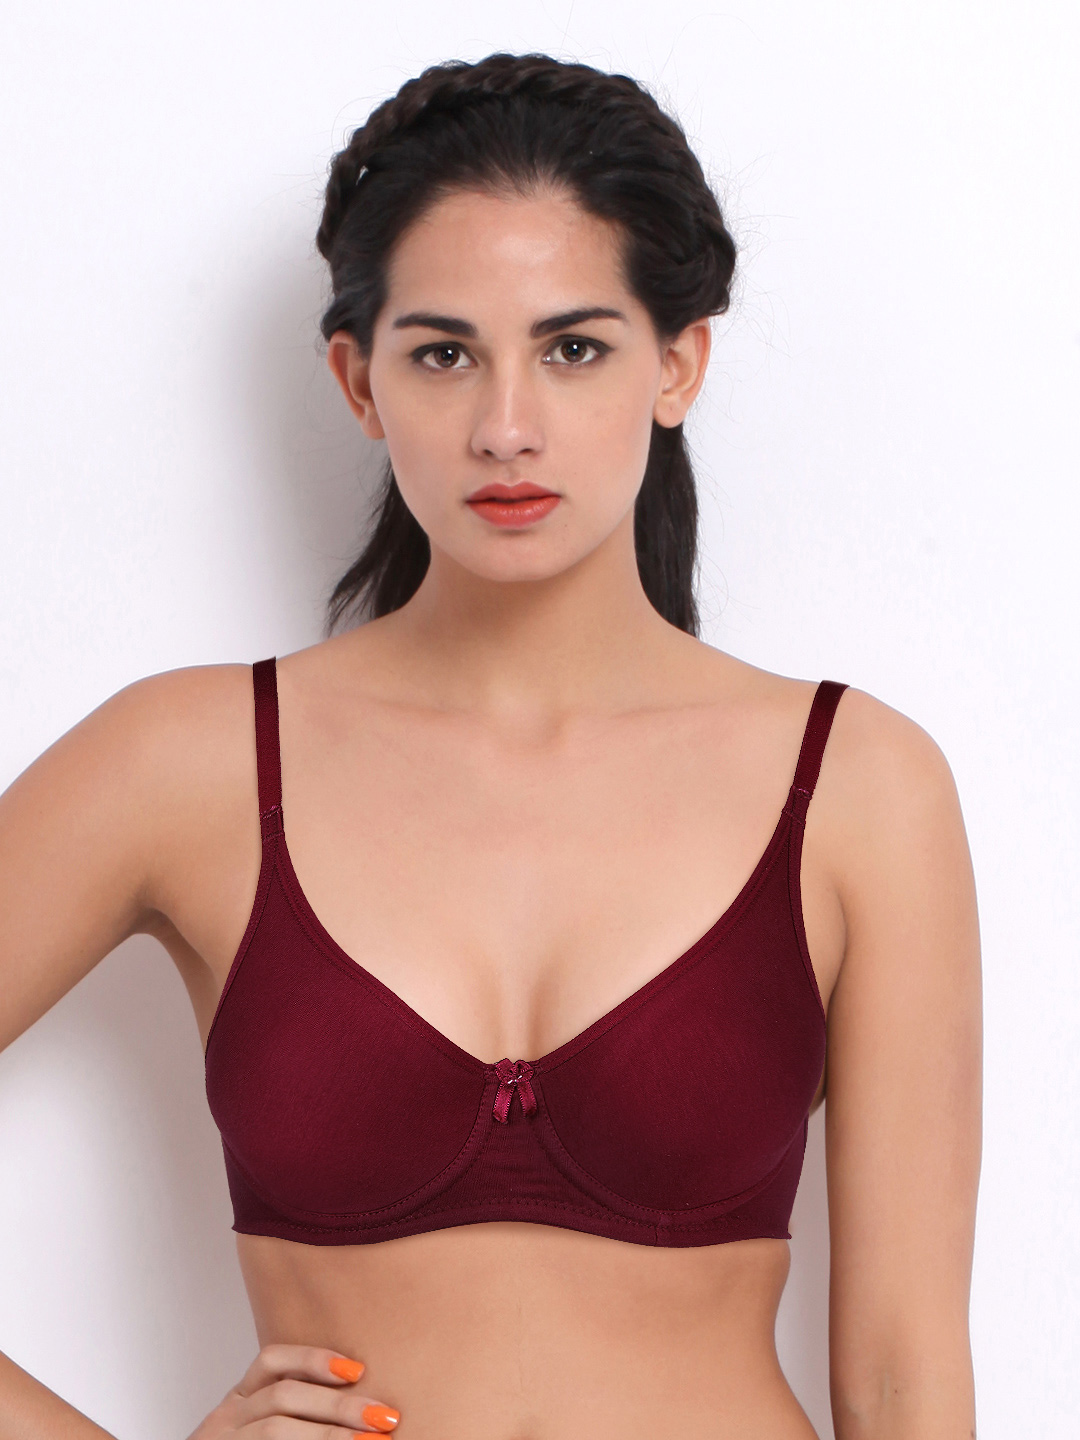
Biara Maroon Everyday Support Bra MW 1002
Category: Apparel / Innerwear / Bra
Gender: Women
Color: Maroon
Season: Summer 2017
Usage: Casual